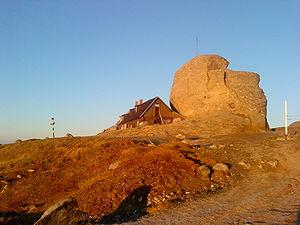
Le mont Omu, situé dans les monts Bucegi, est le onzième sommet le plus haut de Roumanie et représente le point culminant de cette chaîne. Son altitude officielle est de 2 505 mètres. Cependant d'autres mesures indiquent 2 507 mètres à la base du rocher présent au sommet, ou 2 514 mètres si l'on considère ce même rocher. Le mont est visible depuis la crête de la Pietrei Craiului, et également depuis la vallée de Prahova.